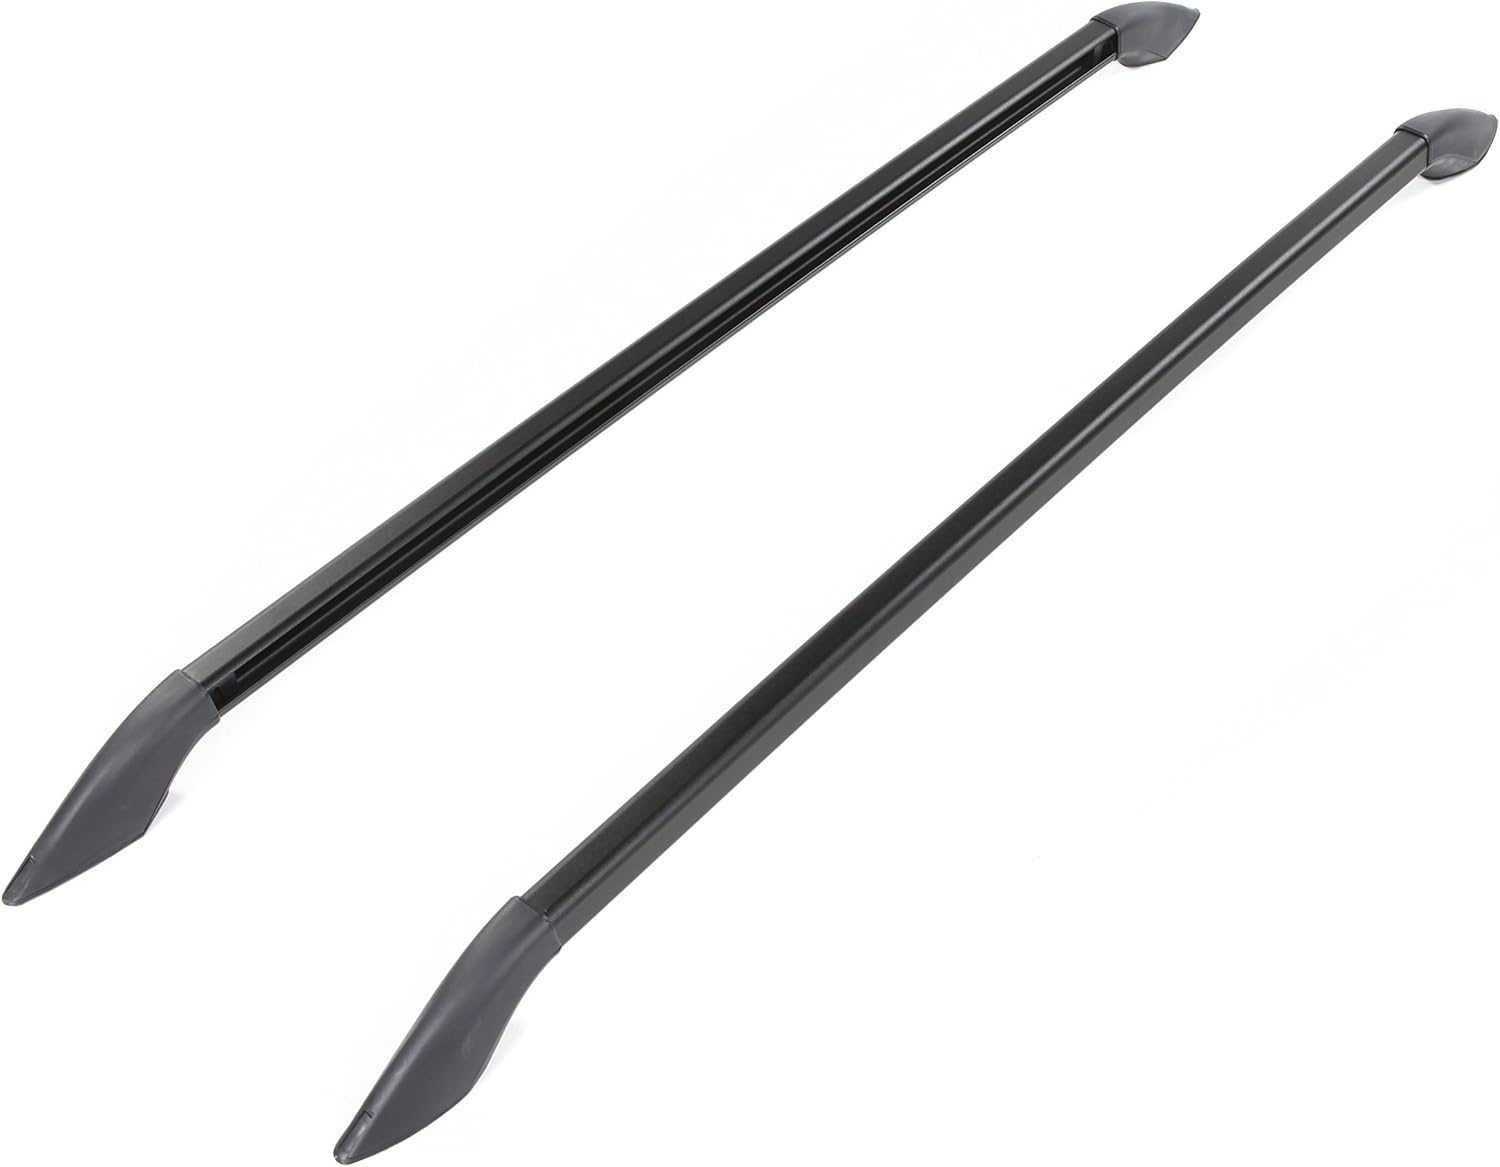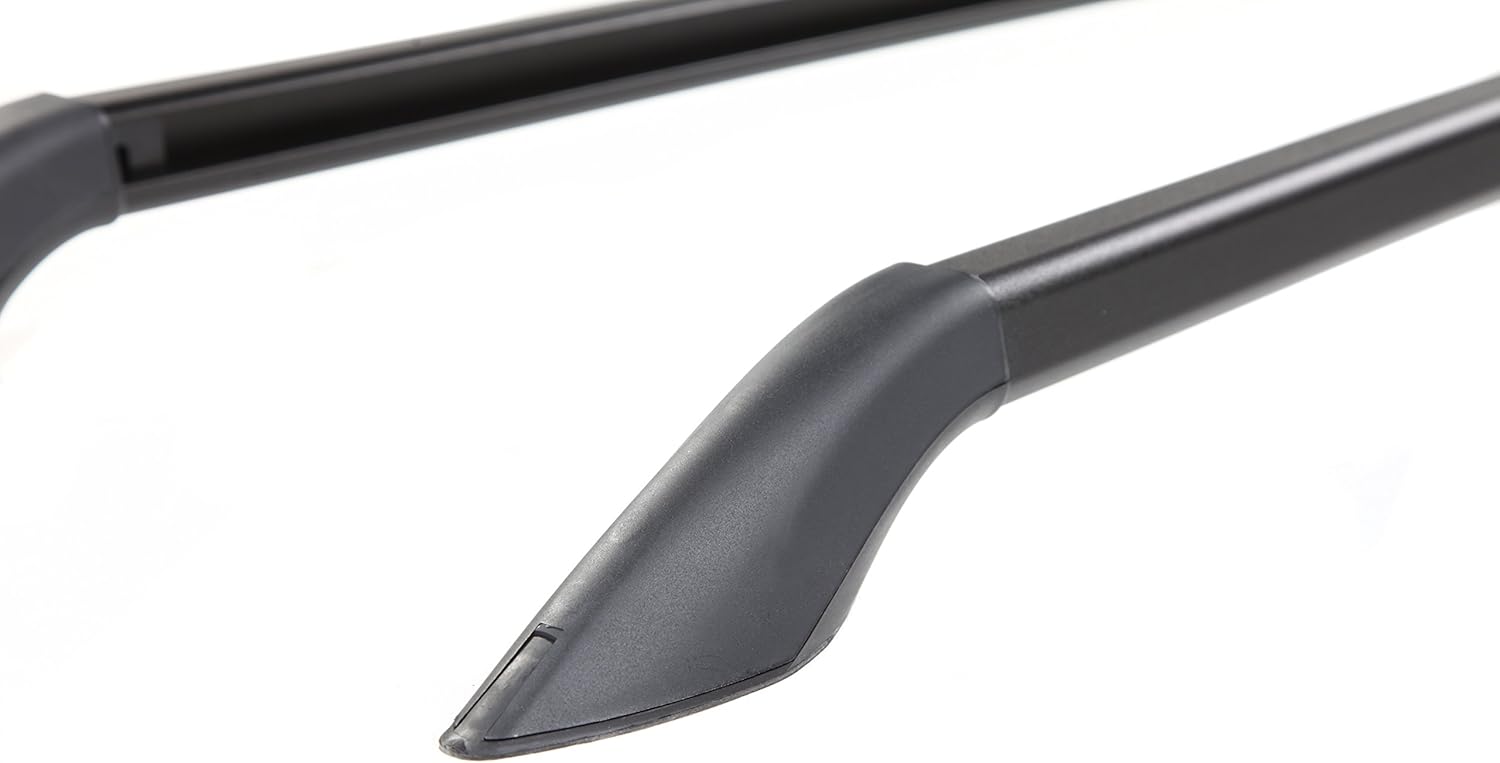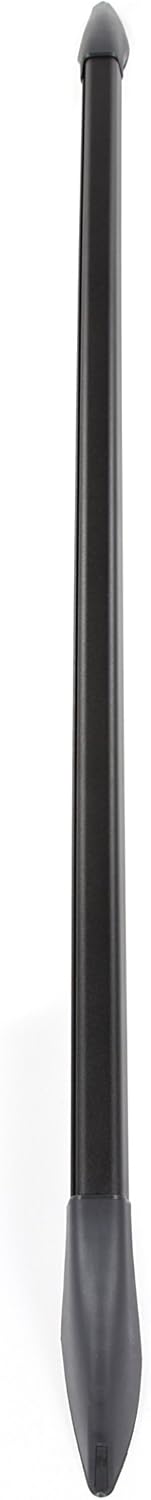
Perrycraft AVXX38-B Aventura Black 38" Long Drill-in Installation Roof Rail
Category: Automotive
Aventura (Ah-ven-tu-rah) means Adventure. Aerodynamic Aventura raised roof rails provide a sleek styling enhancement to Mini-vans, CUVs, SUVs, Pickups and full-size Vans. Installer friendly, easy installation from the top side, no need to remove interior headliner to install.  Self-sealing, stainless-steel fasteners provide a quick, "no hassle" installation. Proudly made in the USA with structural T-6 aluminum with durable powder coat finish that will provide years of beauty and function. Available in 5 standard lengths - 48", 58", 68" 78" and 88", in Black or Stardust Silver powder-coat finishes.  Aventura Roof rails are designed to be easily cut-down for custom fitment when desired or needed. All supports are molded from OE grade, high-impact UV stabilized glass-filled nylon materials. Need to carry cargo? Quickly attach Mont Blanc Gripper Load Bars to our Aventura Roof Rails for a versatile, fully adjustable 220-pound capacity load carrying system. Fiberglass Mounting Kit: Supplemental hardware kit HWAVTC-UV enables installation of Aventura roof rails on fiberglass or composite material pickup truck caps/covers, tonneau covers, Jeep tops, and vehicles without headliners. Important Note: This product is designed for permanent installation. Drilling into the vehicle's roof panel is required. Aventura Roof Rails are not designed to fit, align with, or utilize the pre-installed fitment points embedded in some vehicle roof panels used for attaching OEM Roof Racks and/or Roof Rails. Aventura racks are made in the USA and feature Perrycraft's 3-year limited warranty.
Features: Proudly made in the USA; Structural T-6 aluminum with durable powder coat finish will provide years of beauty and function | Sleek contours and aerodynamic original equipment styling enhances the look of any vehicle | Installer friendly, easy installation from top side-no need to remove interior headliner; Self-sealing, stainless steel fasteners provide a quick, no hassle installation | Creates a great base for the addition of Gripper Load Bars (sold separately) | Product does not fit to OEM fitment points - requires drill-in installation to roof panel using the included detailed instructions